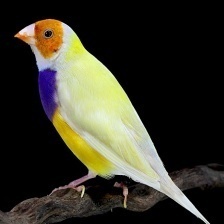
Species: GOULDIAN FINCH
Scientific name: ERYTHRURA GOULDIAE
ImageNet parent category: house_finch